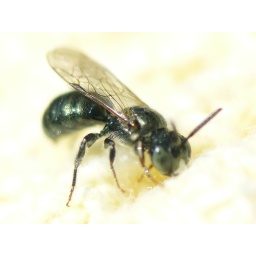
I'm glad he flew in my van window because I needed an insect photo today for the FZ8 challenge!